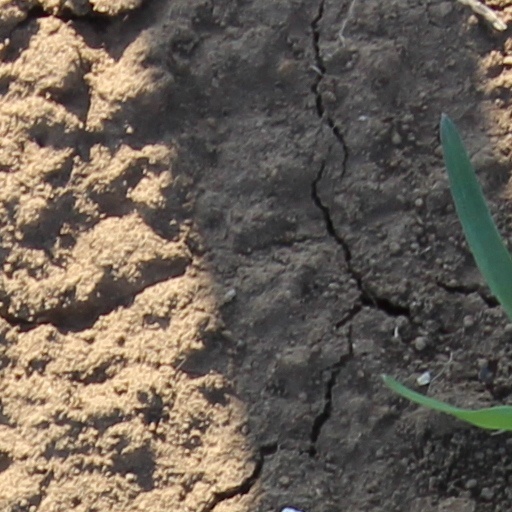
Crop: wheat